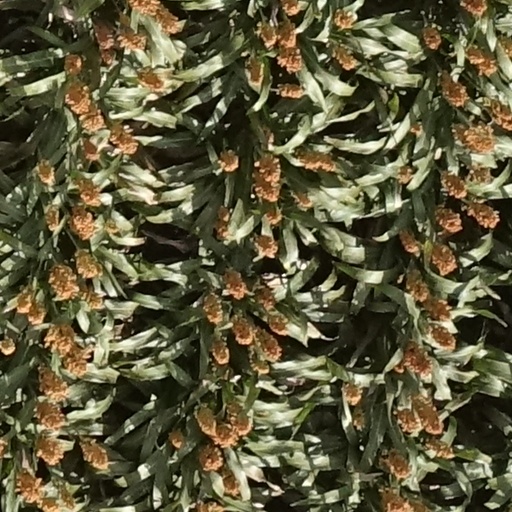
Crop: sorghum